Nutwell

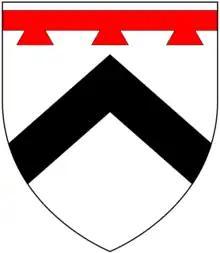
Arms of Prideaux: "Argent, a chevron sable in chief a label of three points gules"

Nutwell was purchased by John Prideaux (1520-1558), MP for Devon in 1554 and a Serjeant-at-law. He married (as her 2nd husband) Mary Stucley, a daughter of Sir Hugh Stucley (1496-1559) of Affeton, Devon, Sheriff of Devon in 1545. A monument thought to date from the late 16th century survives in Woodbury Church showing on a tomb chest two recumbent figures said to be of a Prideaux and his wife.